Kabát

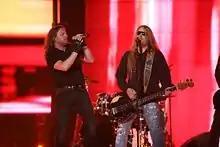
Kabát at the Eurovision Song Contest 2007

In the spring of 2006, Kabát began working on a new studio album. The record, named "Corrida", was released in December. A spring 2007 tour followed. "Corrida" sold 45,000 units after only five days and was later certified triple Platinum. Kabát received another Anděl Award, this time for Bestselling Album. In 2007, the band won the Czech national final for the 2007 Eurovision Song Contest, which took place in Helsinki, Finland. They did not make it to the finals, finishing last in the semifinal. At the end of the year, Kabát won their third Český slavík as Band of the Year. In November 2008, the DVD "Kabát – Corrida 2007" was released, containing a concert filmed in Prague, as well a documentary of the entire tour promoting the band's latest album. Kabát won the Český slavík once more, claiming their fourth victory.